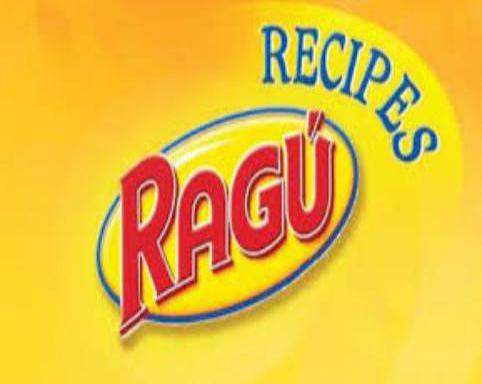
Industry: Food